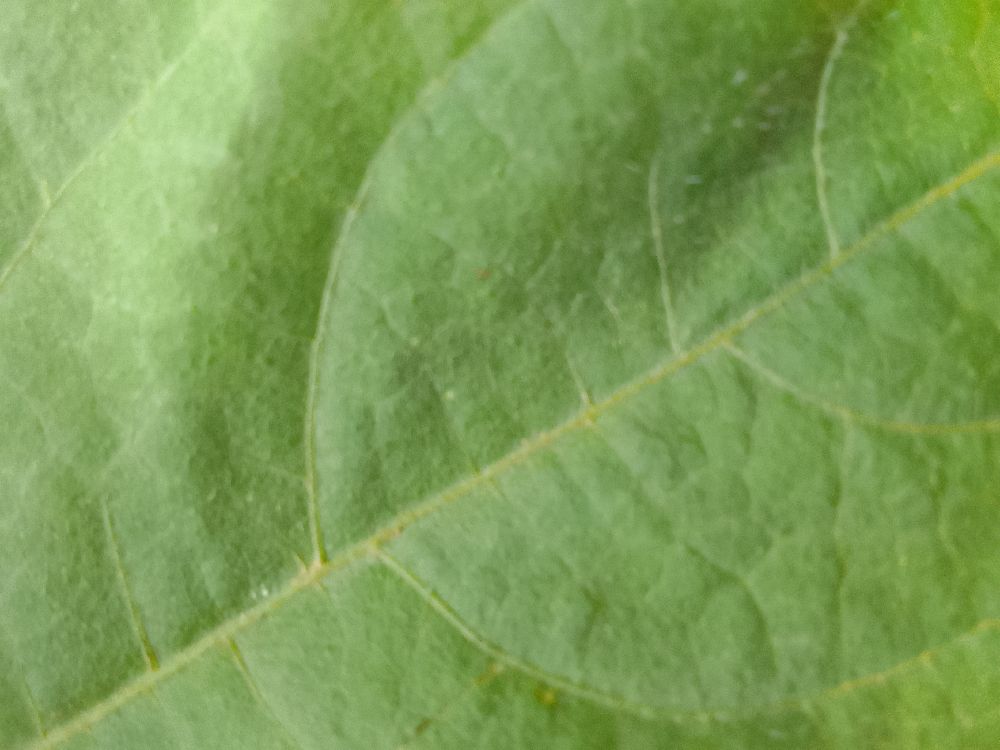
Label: healthy